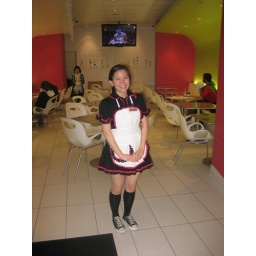
overworked crepe house girl in official job attire